Redding, Connecticut

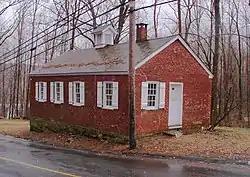
Umpawaug District School

A private equity group purchased the company in 1985, and began relocating operations elsewhere. In 1987, the Gilbert & Bennett site was included as part of the Georgetown Historic District listing on the National Register of Historic Places.